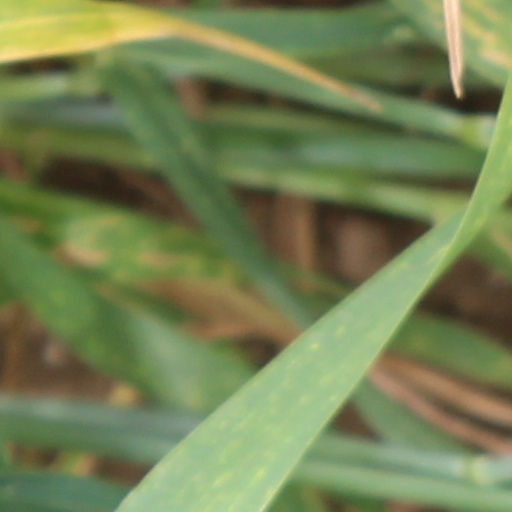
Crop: wheat